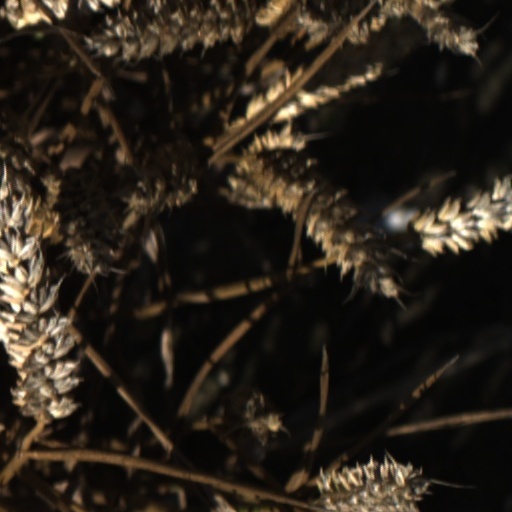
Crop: wheat